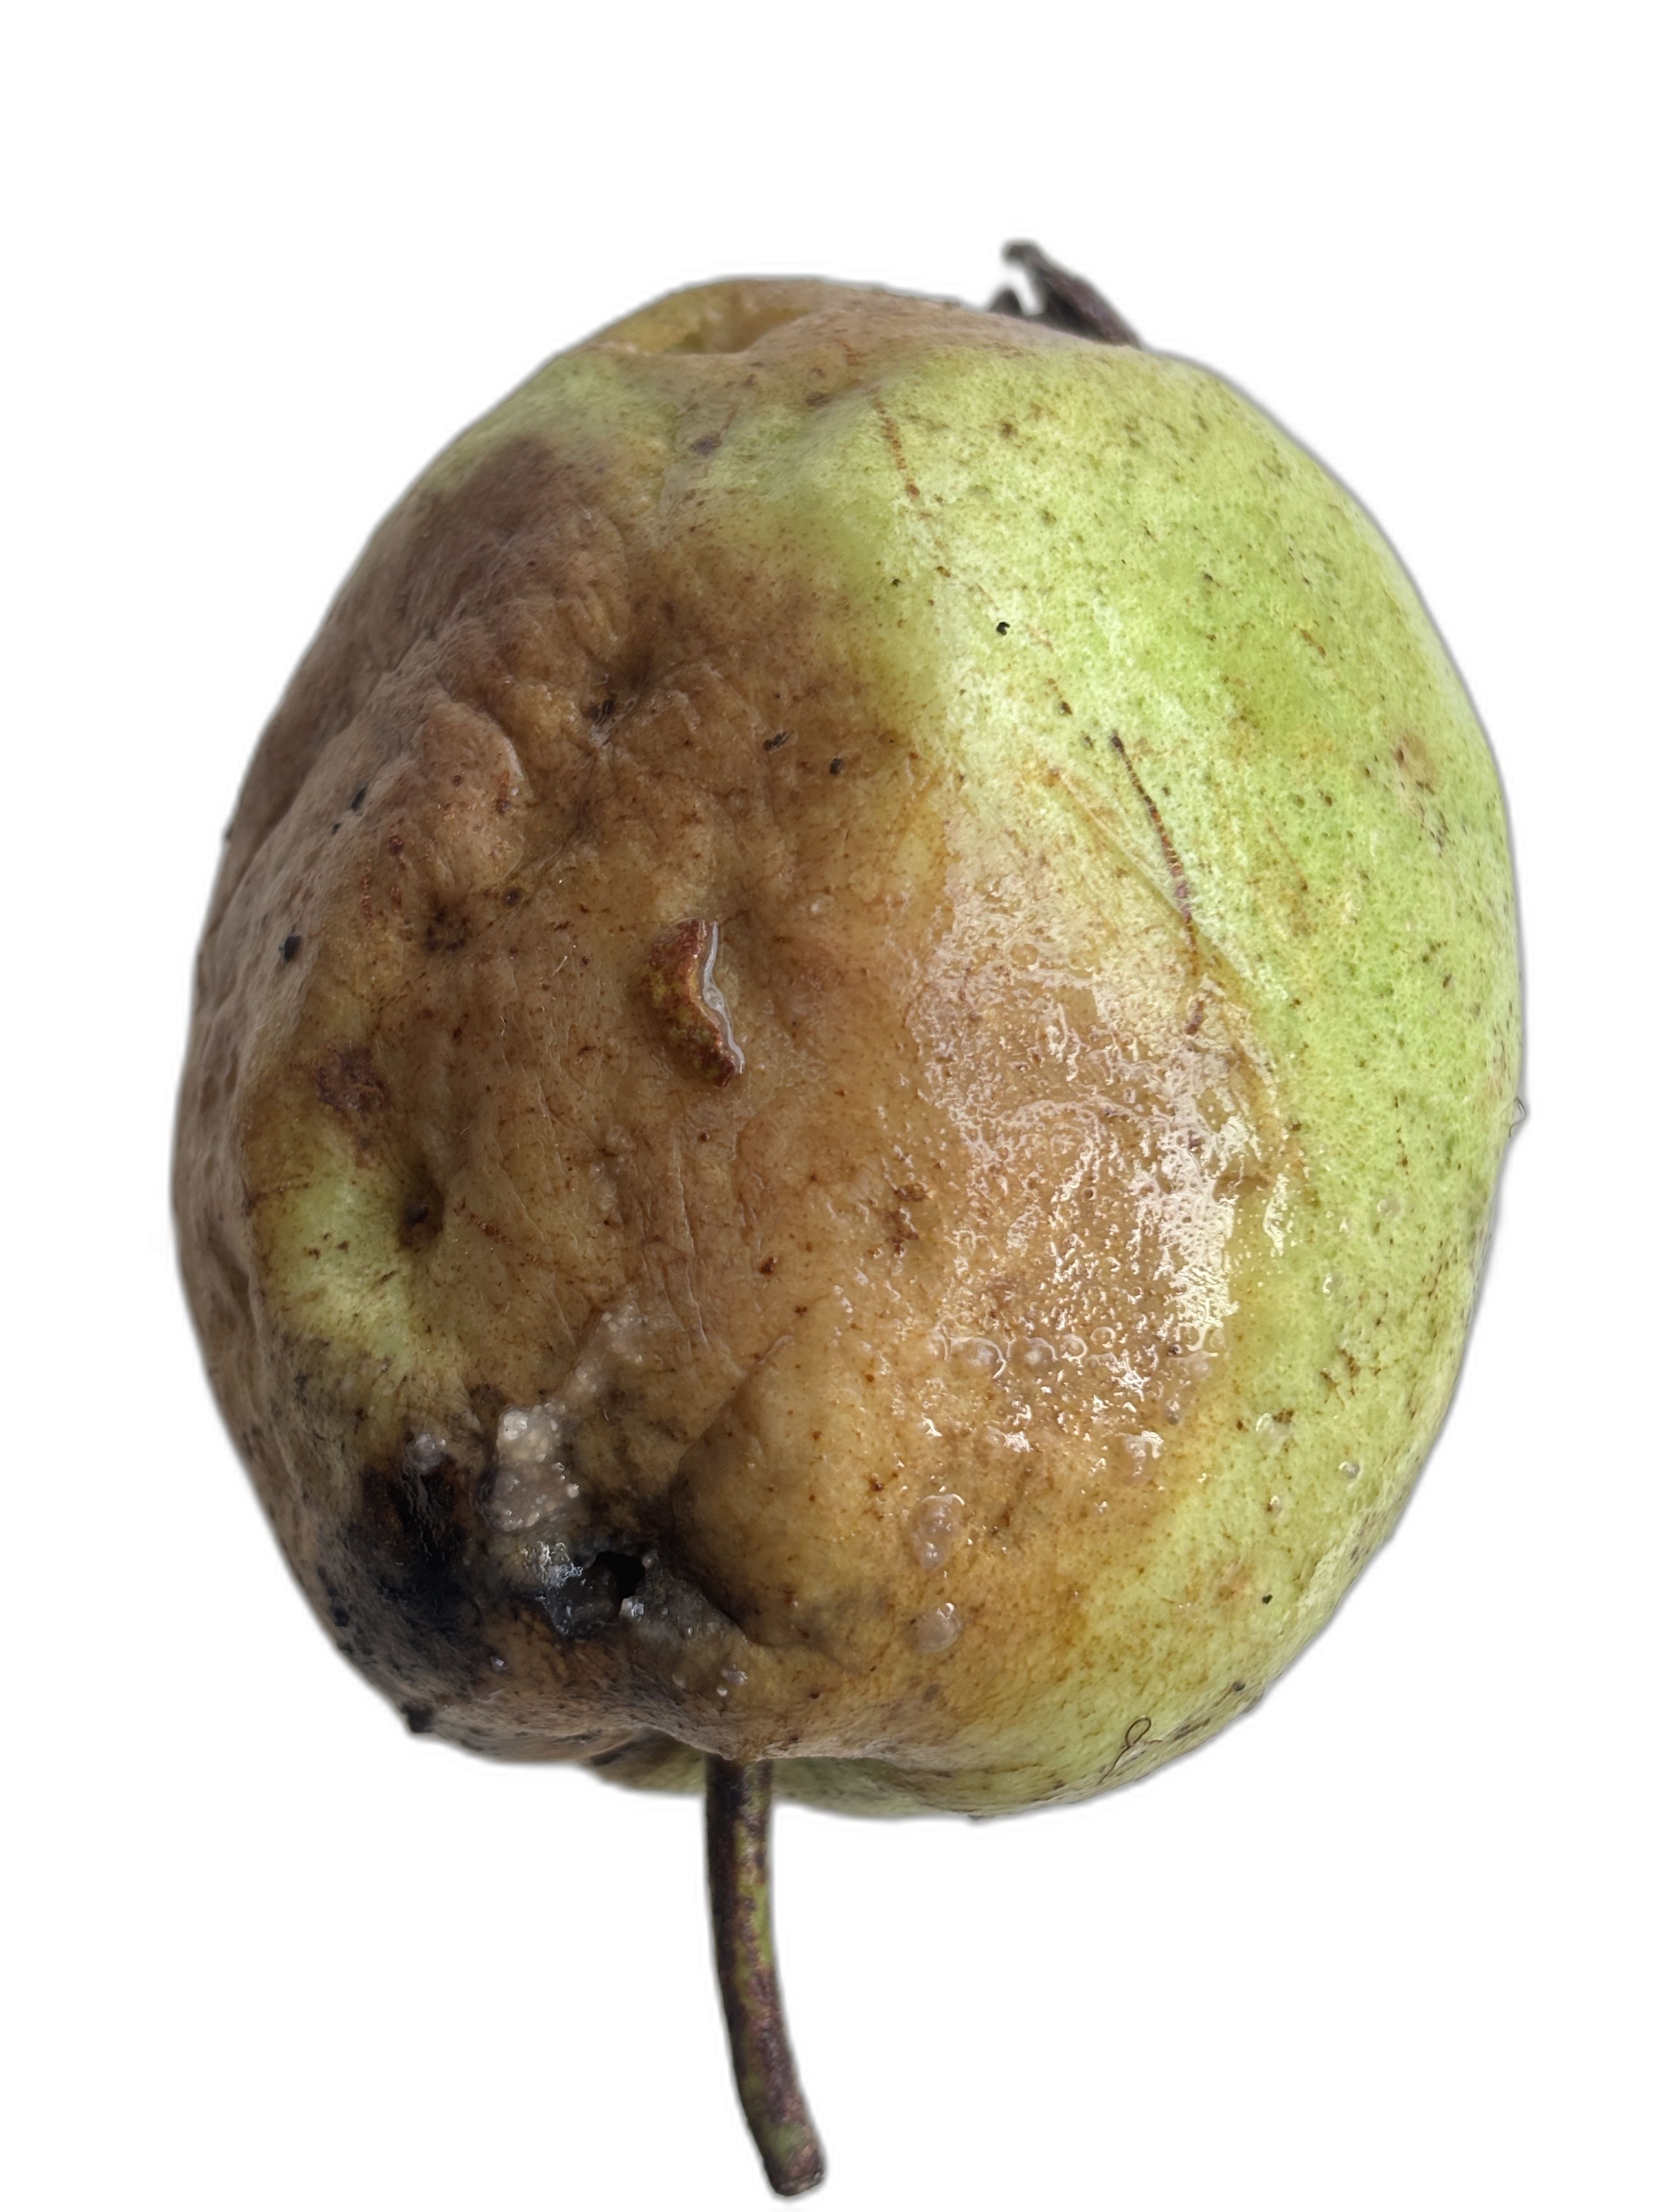
Plant part: fruit
Disease: Styler end root